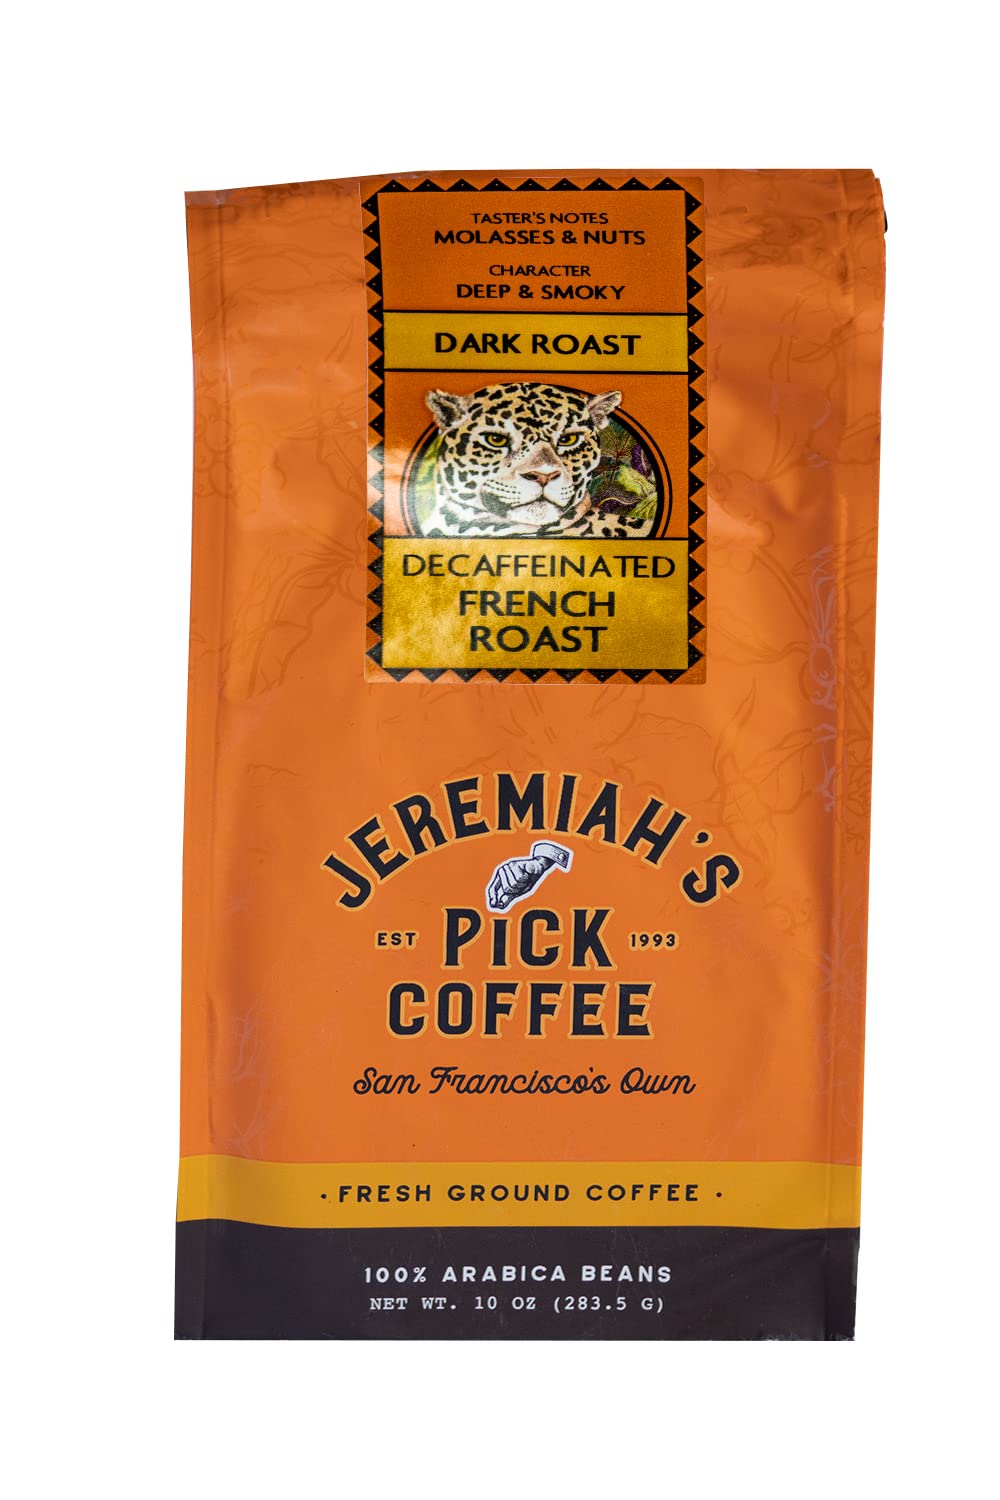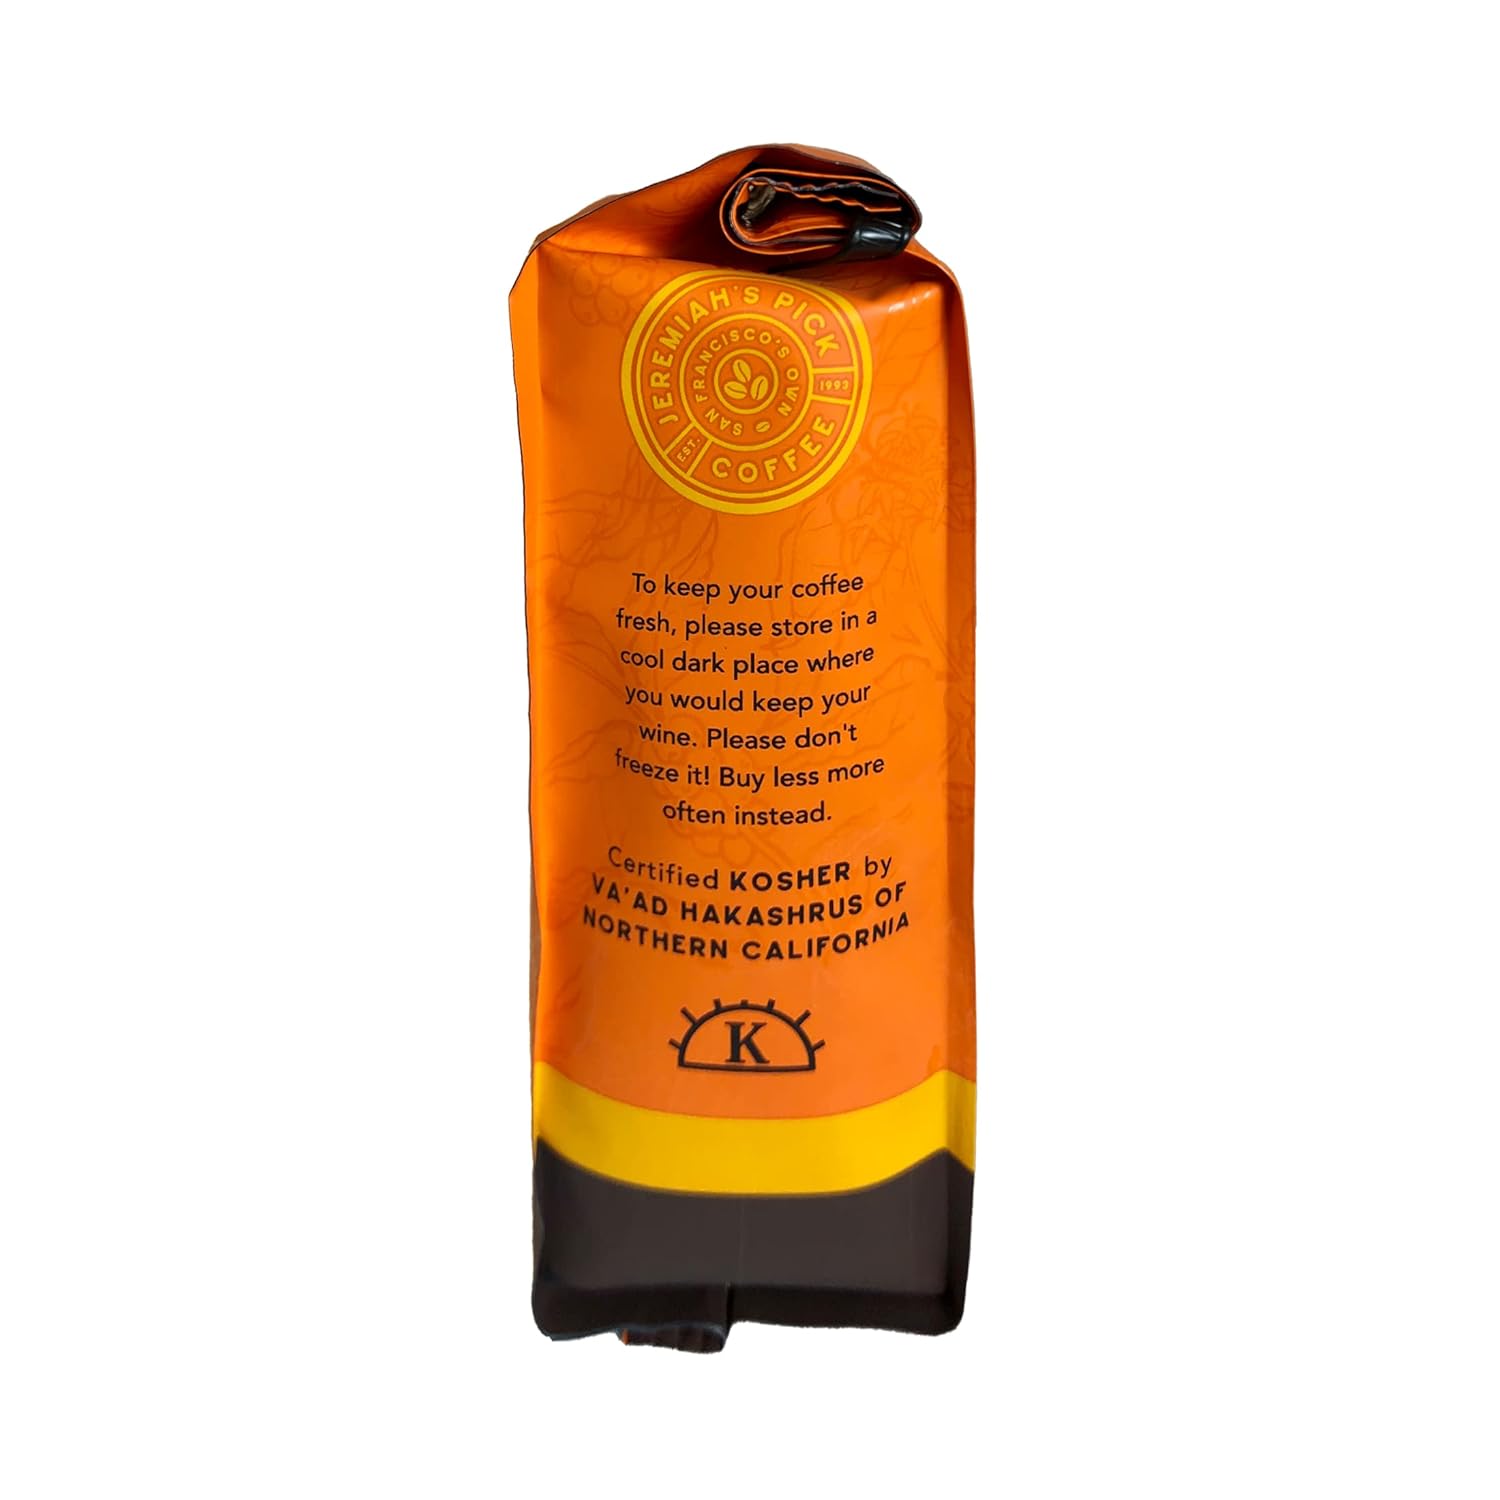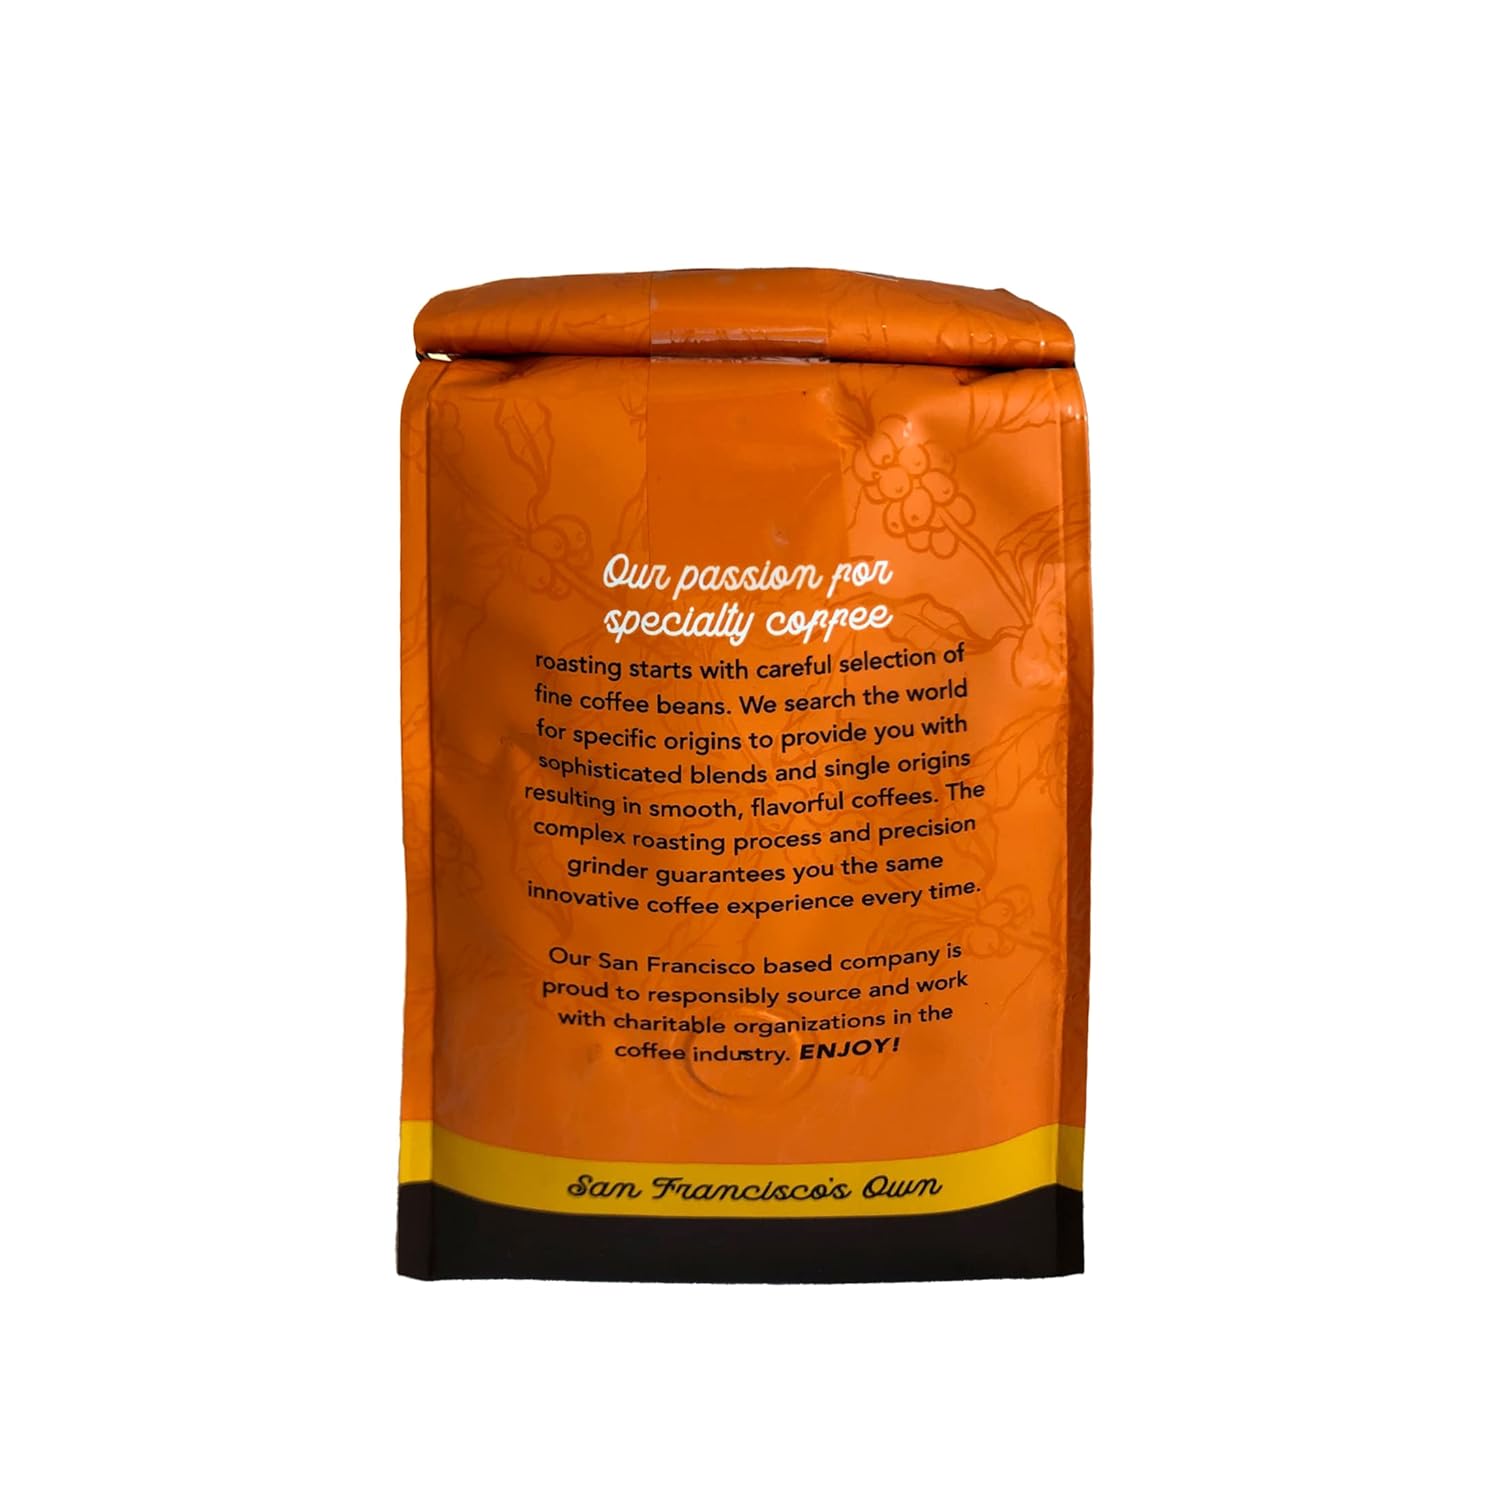
Jeremiah's Pick Coffee French Roast Decaf Ground Coffee, 10-Ounce Bags (Pack of 3)
Category: Grocery
American and African Arabicas become hearty and robust through a lengthy, traditional roast. The roastmaster brings the beans' velvety oils to the surface, leaving a caramelized splendor on the palate. Our company, founded in San Francisco in 1993, is the leading seller of gourmet coffee in specialty stores throughout United States. We roast our coffee daily, ensuring that the coffee you buy is fresh. we use only the finest Arabica beans from the world's premier coffee - growing regions. We are committed to buying coffee from environmentally and socially responsible growers. Our flavor is what sets us apart. You'll taste the difference in these distinctive blends and varietals. Enjoy my gift the your palate. We are certified kosher by Vaad Hakashrus of Northern California.
Features: Pack of three 10-ounce bags (total of 30 ounces) | Decaffeinated ebony-roast ground coffee with bittersweet intensity | Flavors of caramel and dark chocolate | Ground from 100% arabica beans: more flavorful/aromatic than robusta beans | Roasted and ground in San Francisco, CA